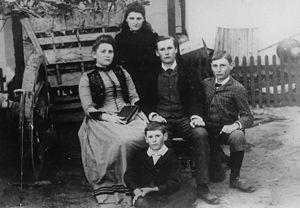
Frères et soeurs de DF Malan
Daniel François Malan est un pasteur de l'Église réformée hollandaise, journaliste et homme politique sud-africain, premier ministre de l'Union Sud-africaine de 1948 à 1954, période durant laquelle son gouvernement instaure la politique d'apartheid.